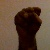
The image shows a hand gesture representing the letter 'S' in Indian Sign Language.